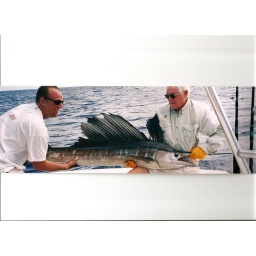
got in the paper with this fish